Thornton Chase

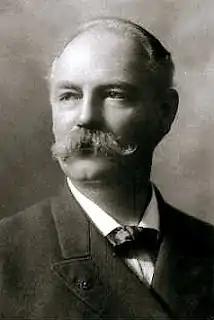
Thornton Chase,

Thornton Chase (February 22, 1847 – September 30, 1912) was a distinguished officer of the United States Colored Troops during the American Civil War, and the first western convert to the Baháʼí Faith.